Xenosmilus

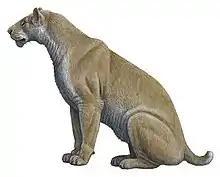
Life restoration by Mauricio Antón

The skull of "Xenosmilus" was in length. Compared to other machairodonts, "Xenosmilus" skull was relatively small, however, the occipital condyles was unusually large for the skull size. Overall, it had a more bearlike than catlike appearance.